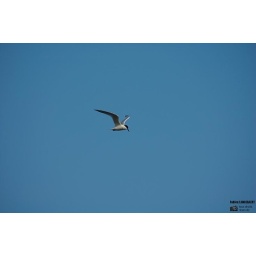
Bird in the blue sky